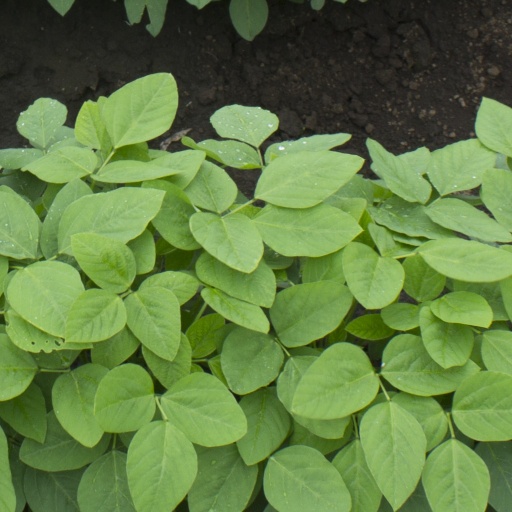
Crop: soybean